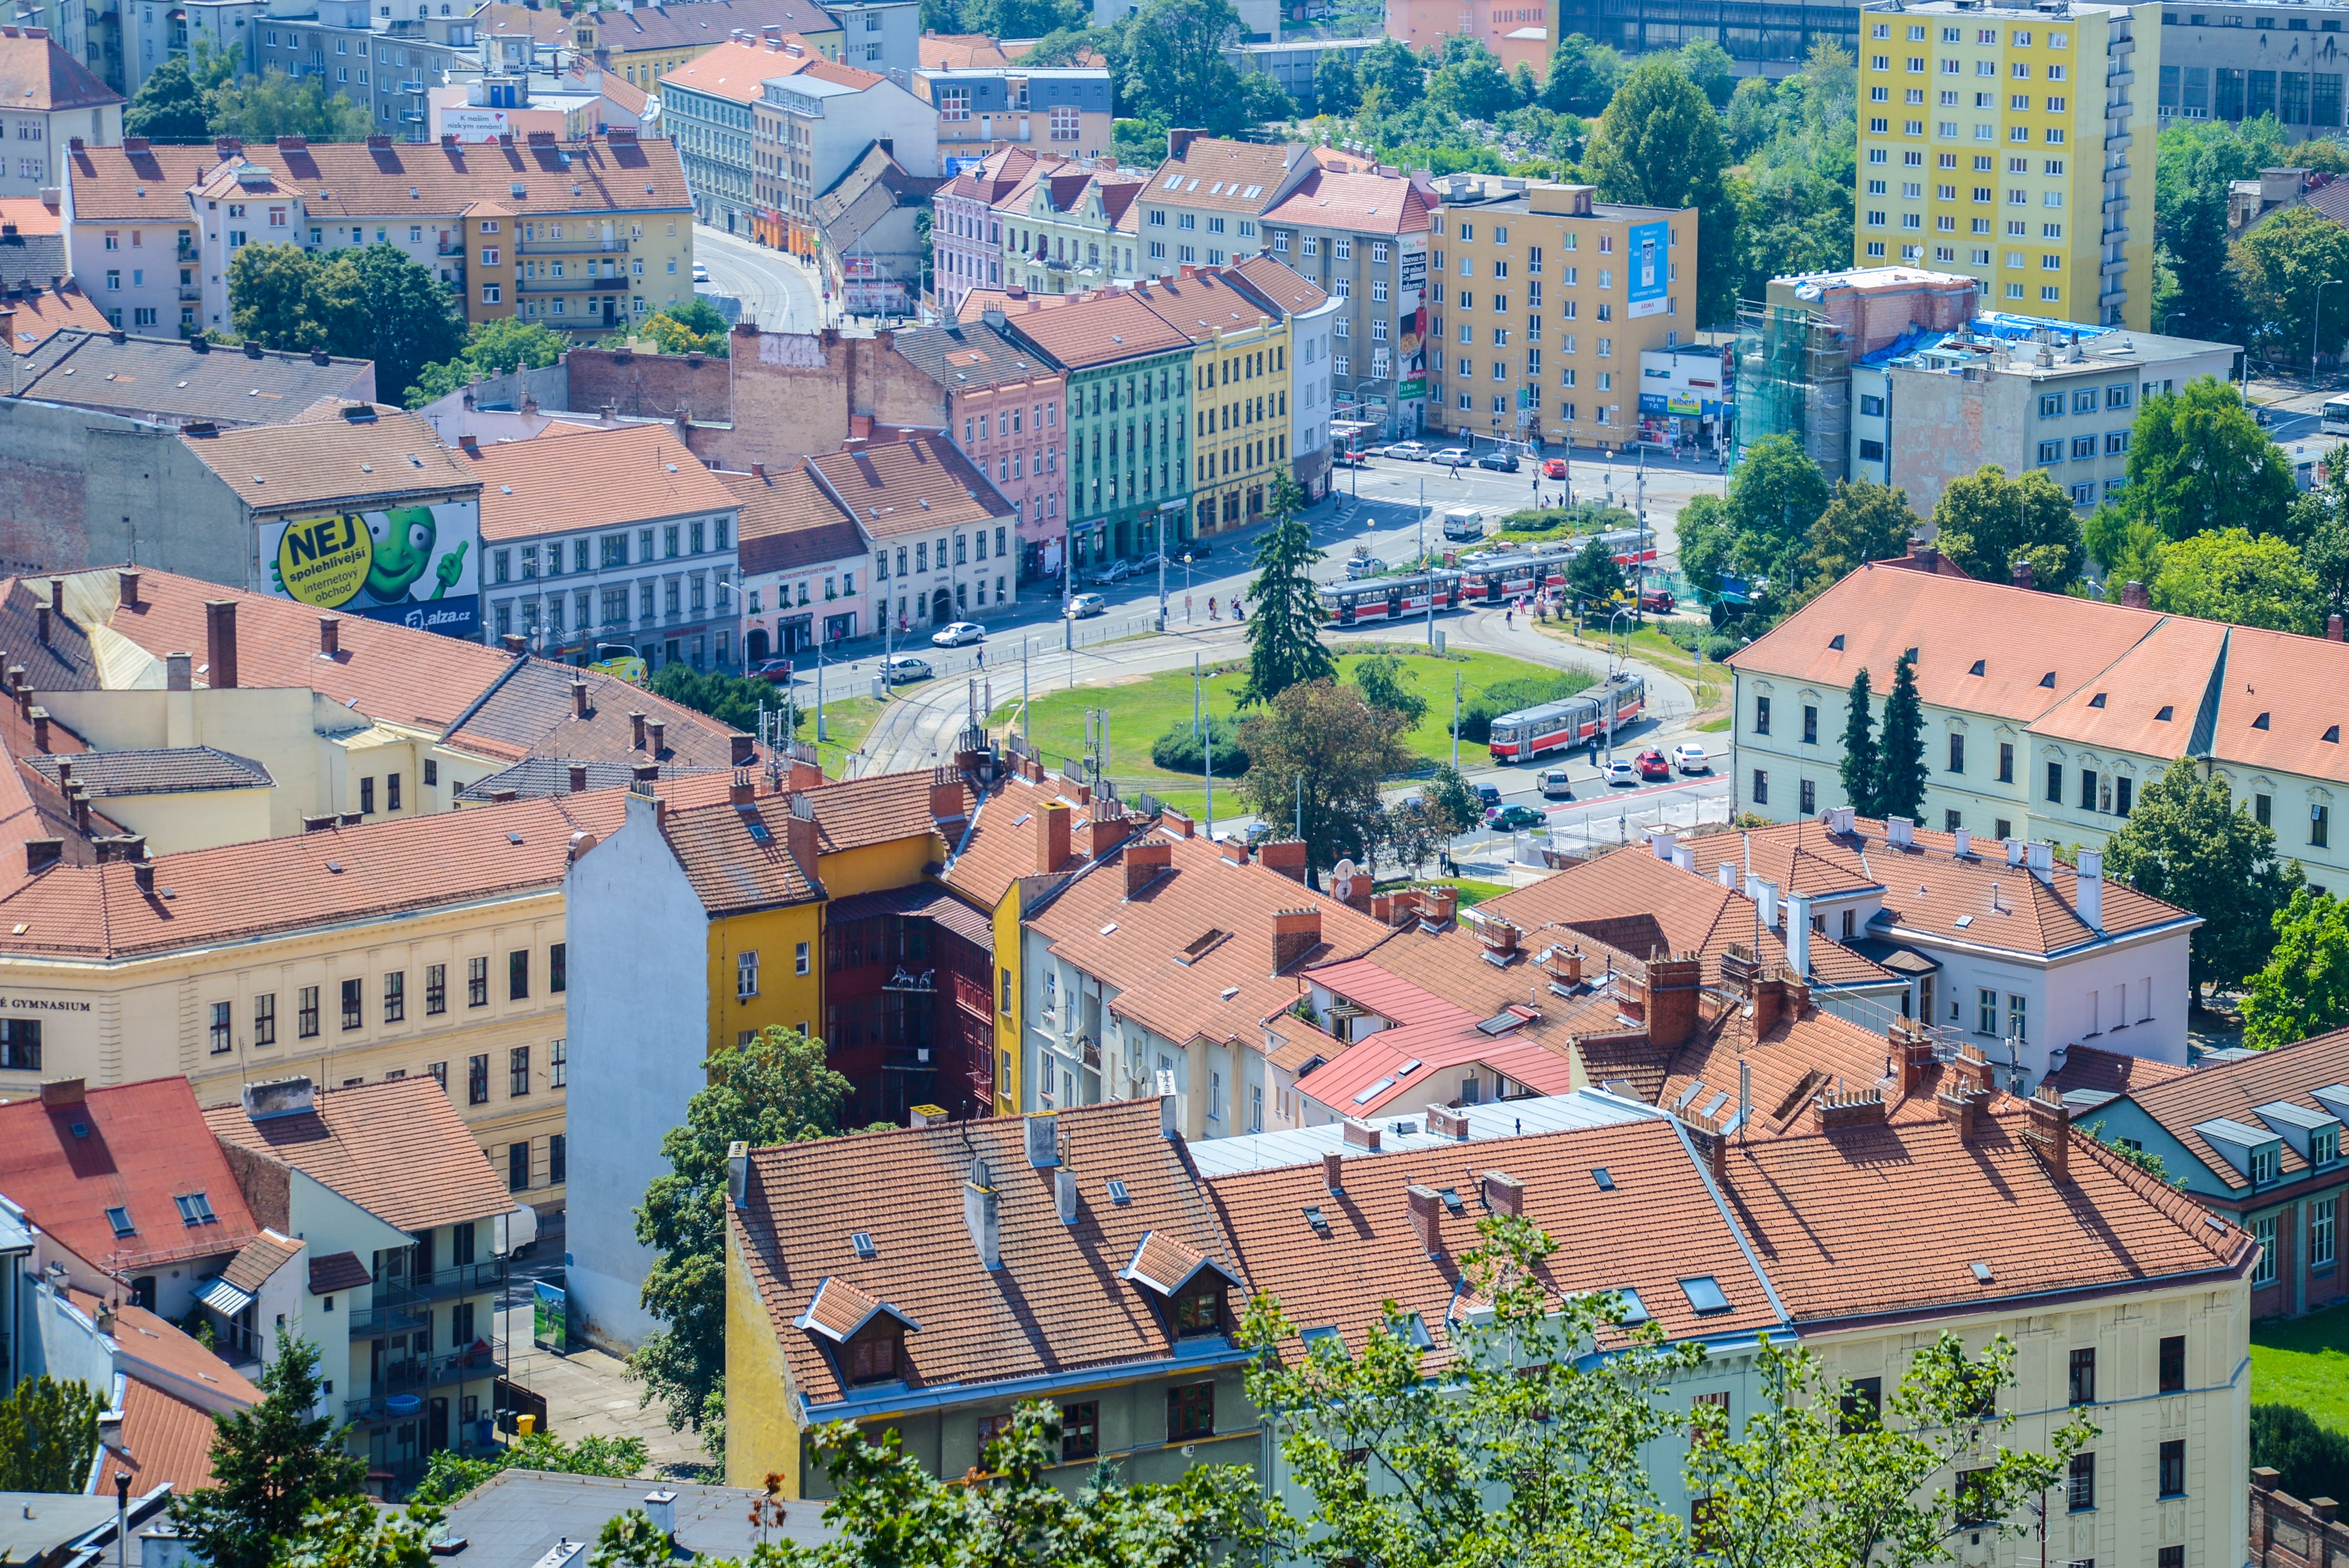
skyline, town, building, city, urban, cityscape, downtown, vacation, travel, village, suburb, europe, scenery, landmark, sightseeing, tourism, trip, aerial, traveling, scene, european, historical, czech, brno, moravia, neighbourhood, bird's eye view, aerial photography, urban area, residential area, geographical feature, human settlement